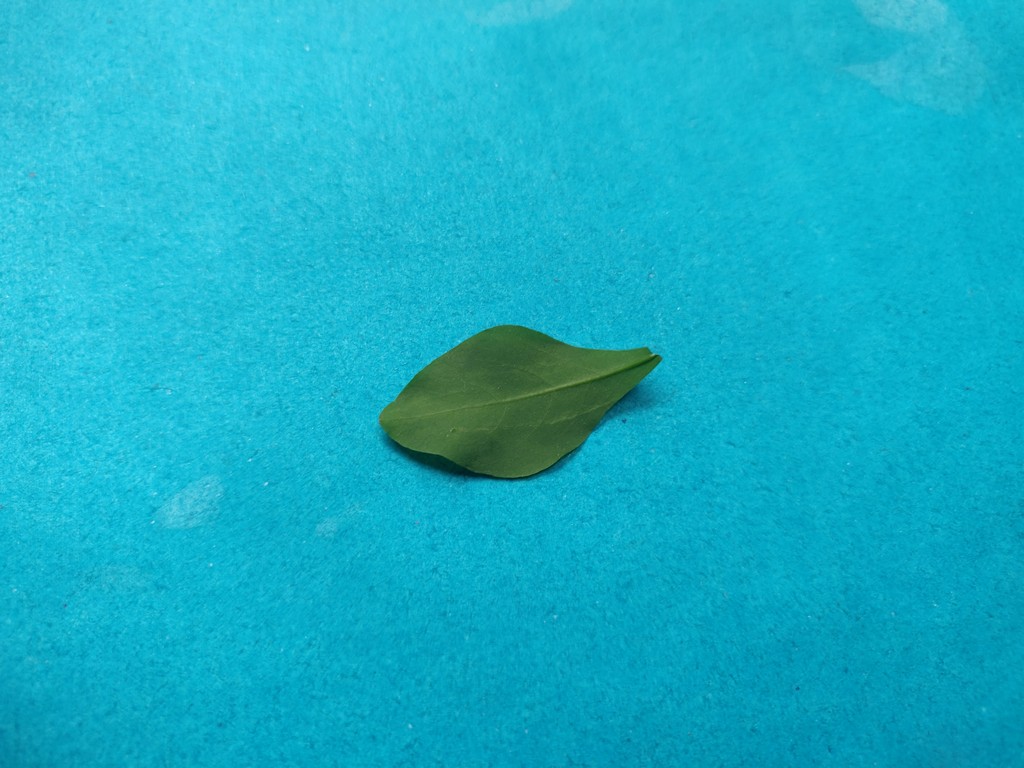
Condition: Healthy
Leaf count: single
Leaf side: back